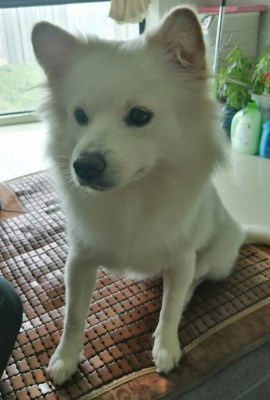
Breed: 253-n000107-Japanese_Spitzes